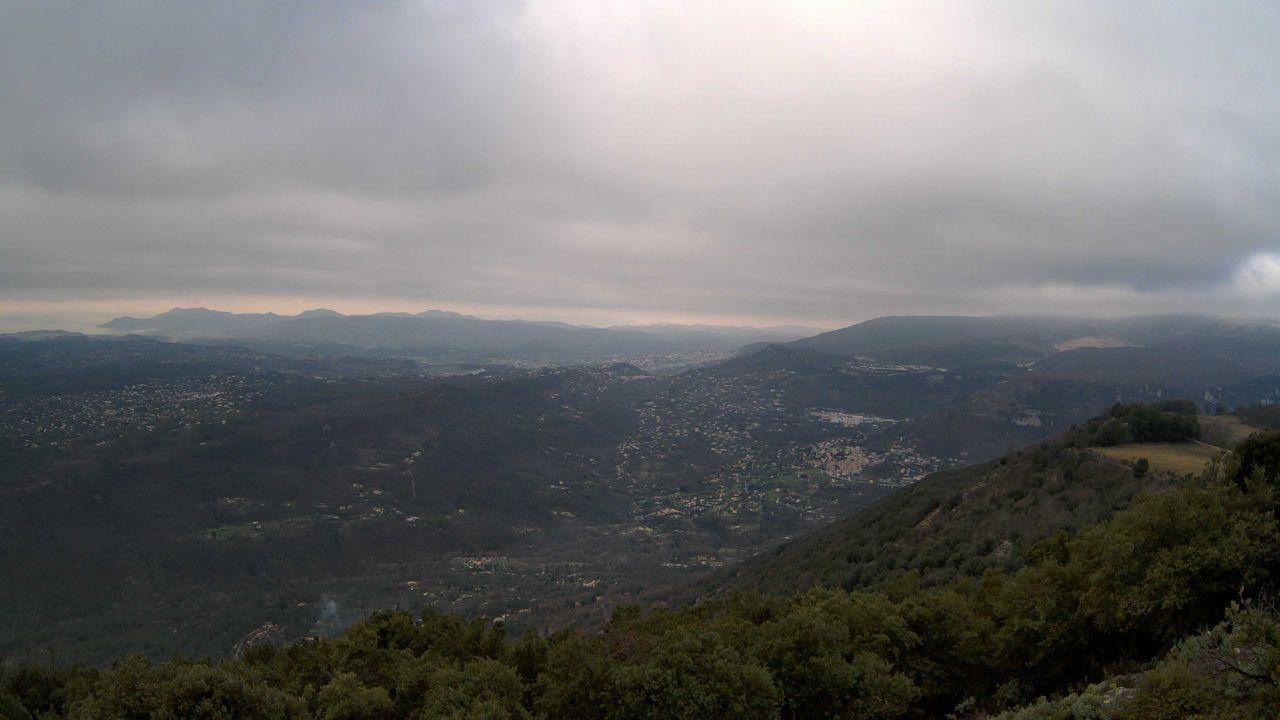
Fire: no
Smoke: yes